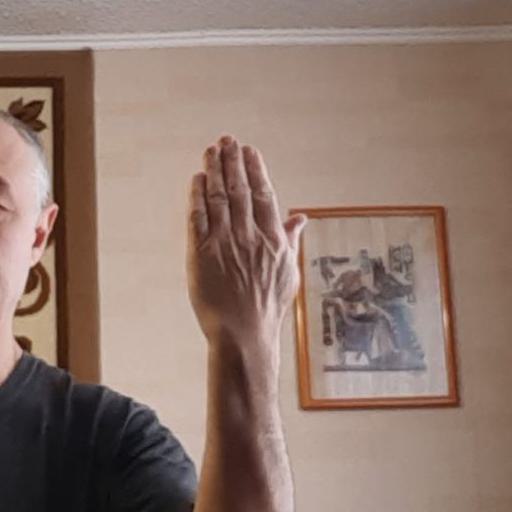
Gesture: stop_inverted